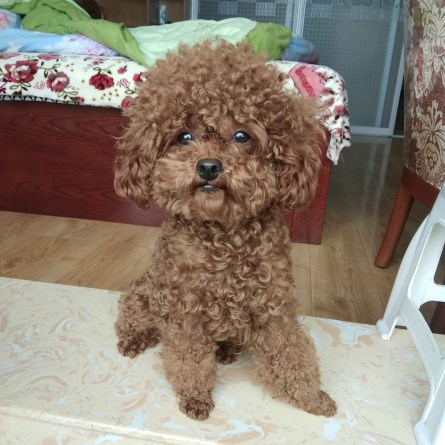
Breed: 7449-n000128-teddy